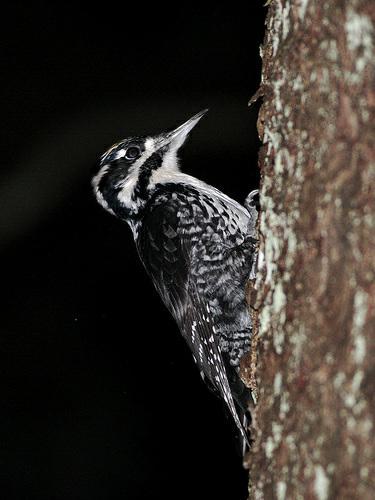
A photo of a american three toed woodpecker